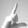
ASL letter: L